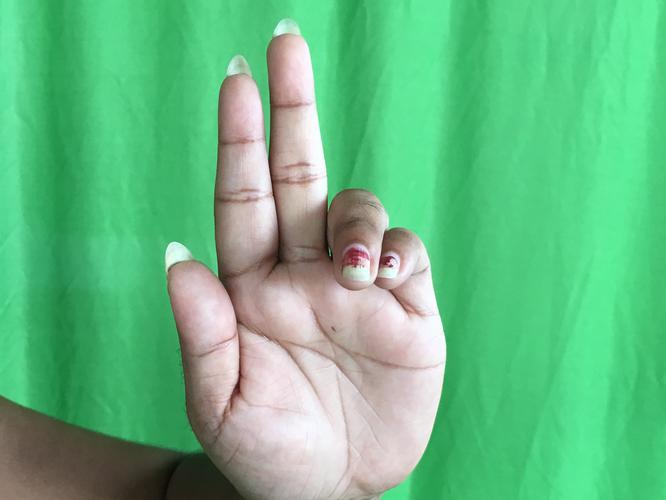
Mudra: Ardhapathaka
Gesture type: single_hand